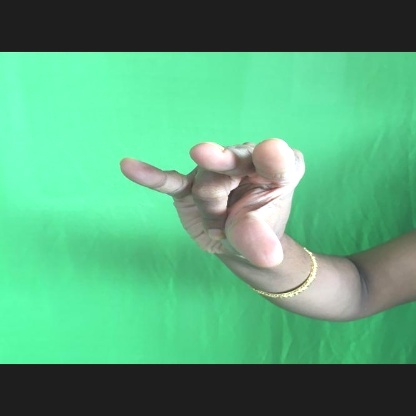
Mudra: Kangulam